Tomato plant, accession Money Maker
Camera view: vertical (180 deg); turntable rotation: 30 degrees
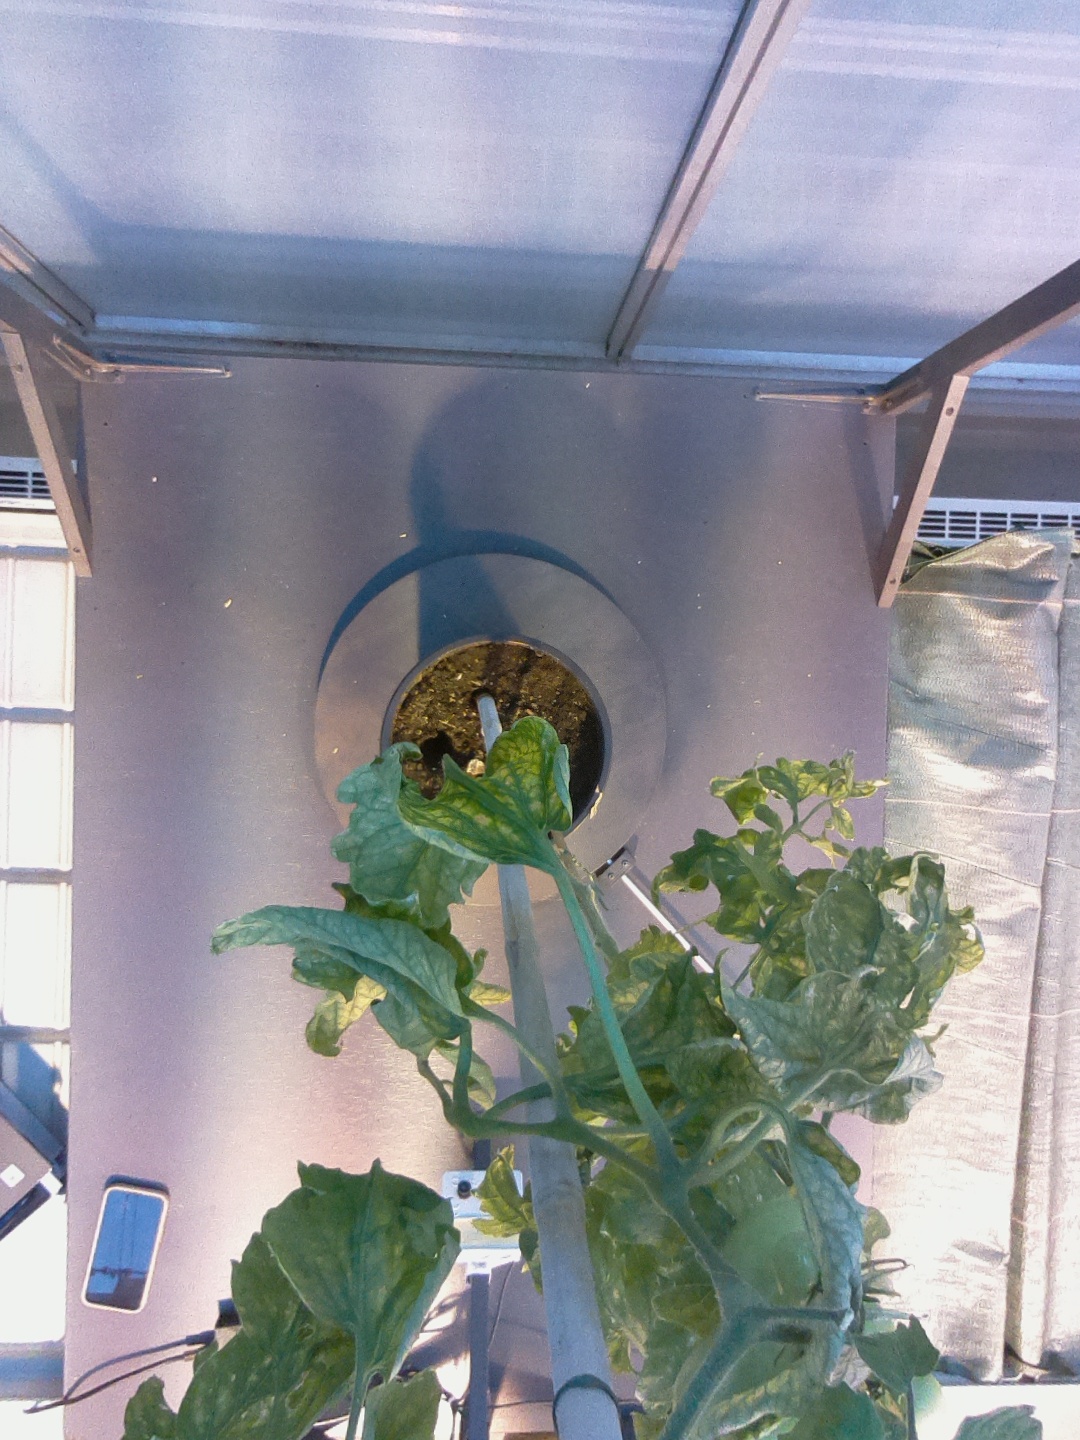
BBCH growth stage 79: 90% -100% of final fruit size